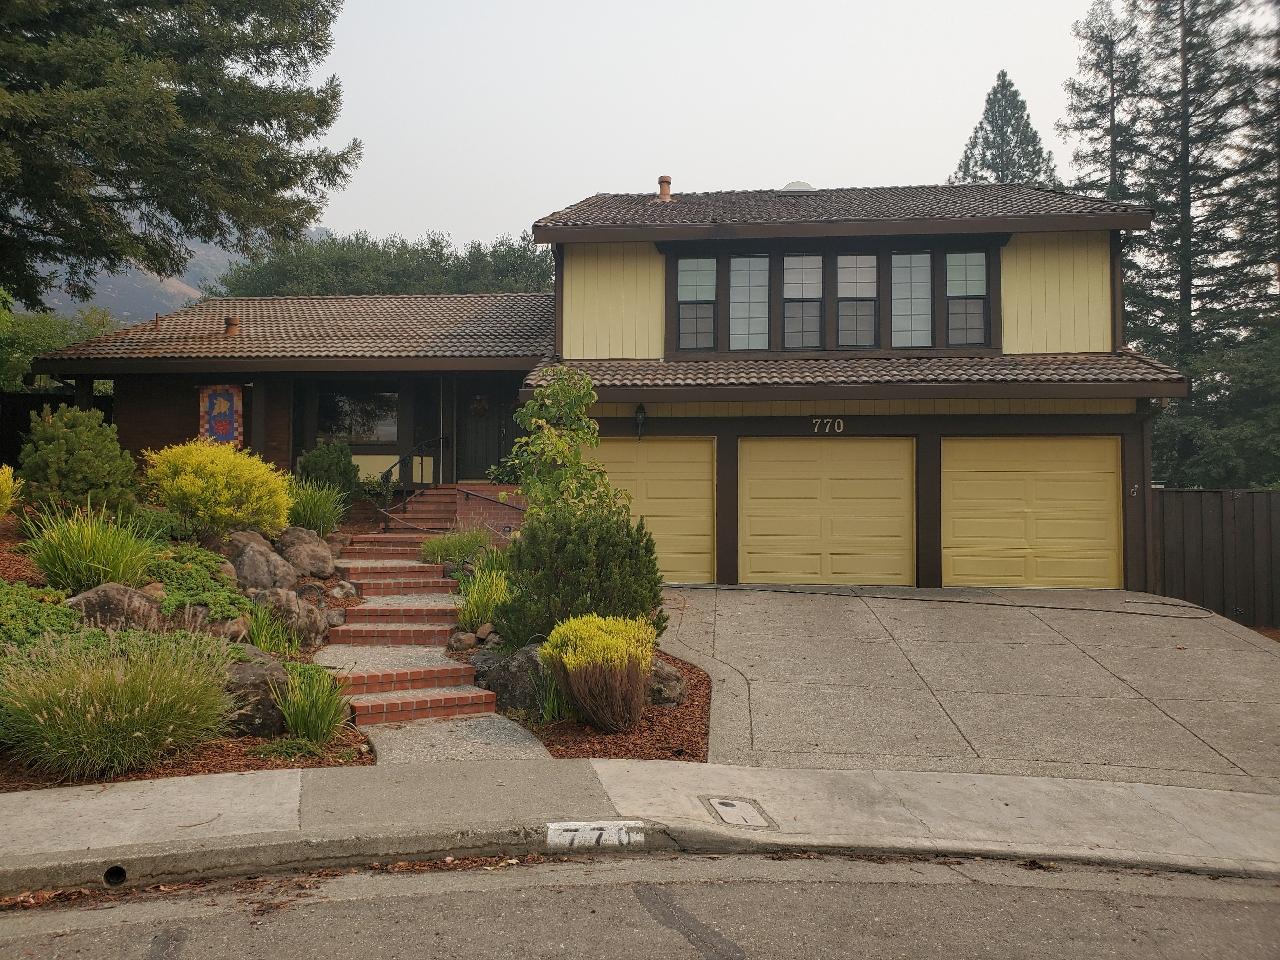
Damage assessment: no_damage